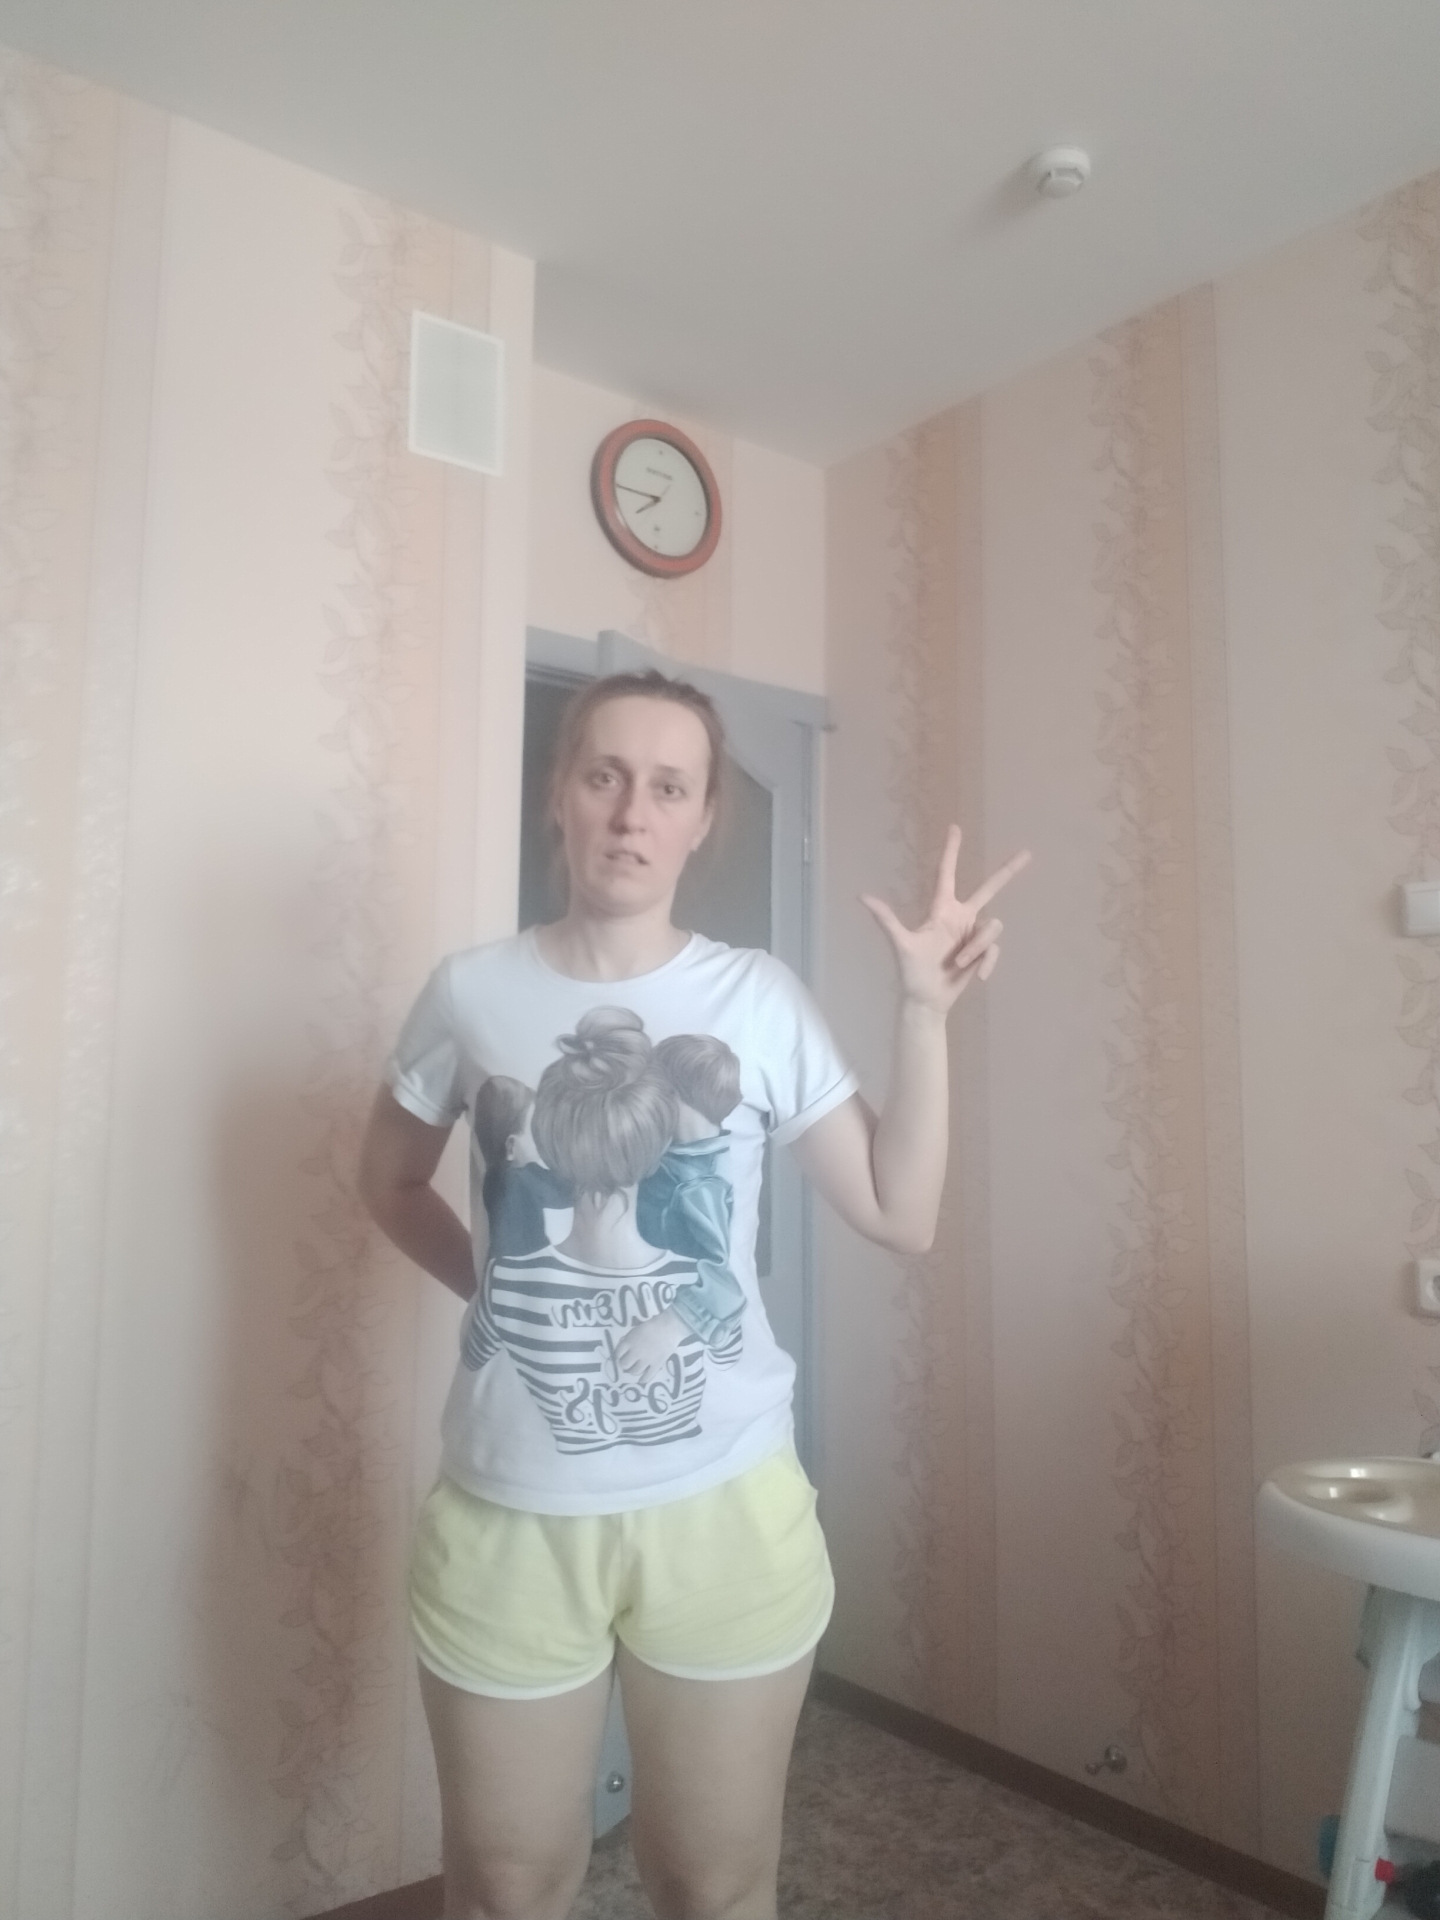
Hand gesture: three2